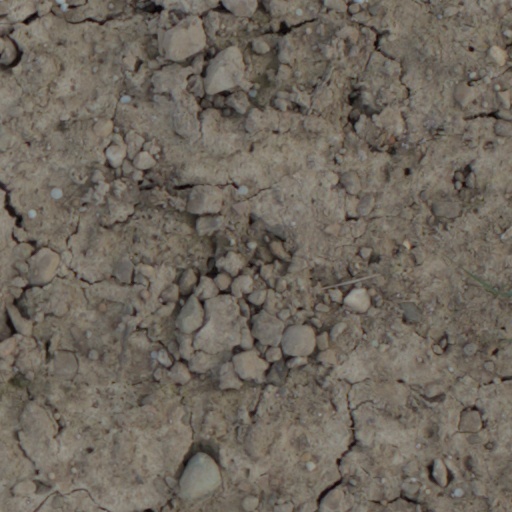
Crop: wheat